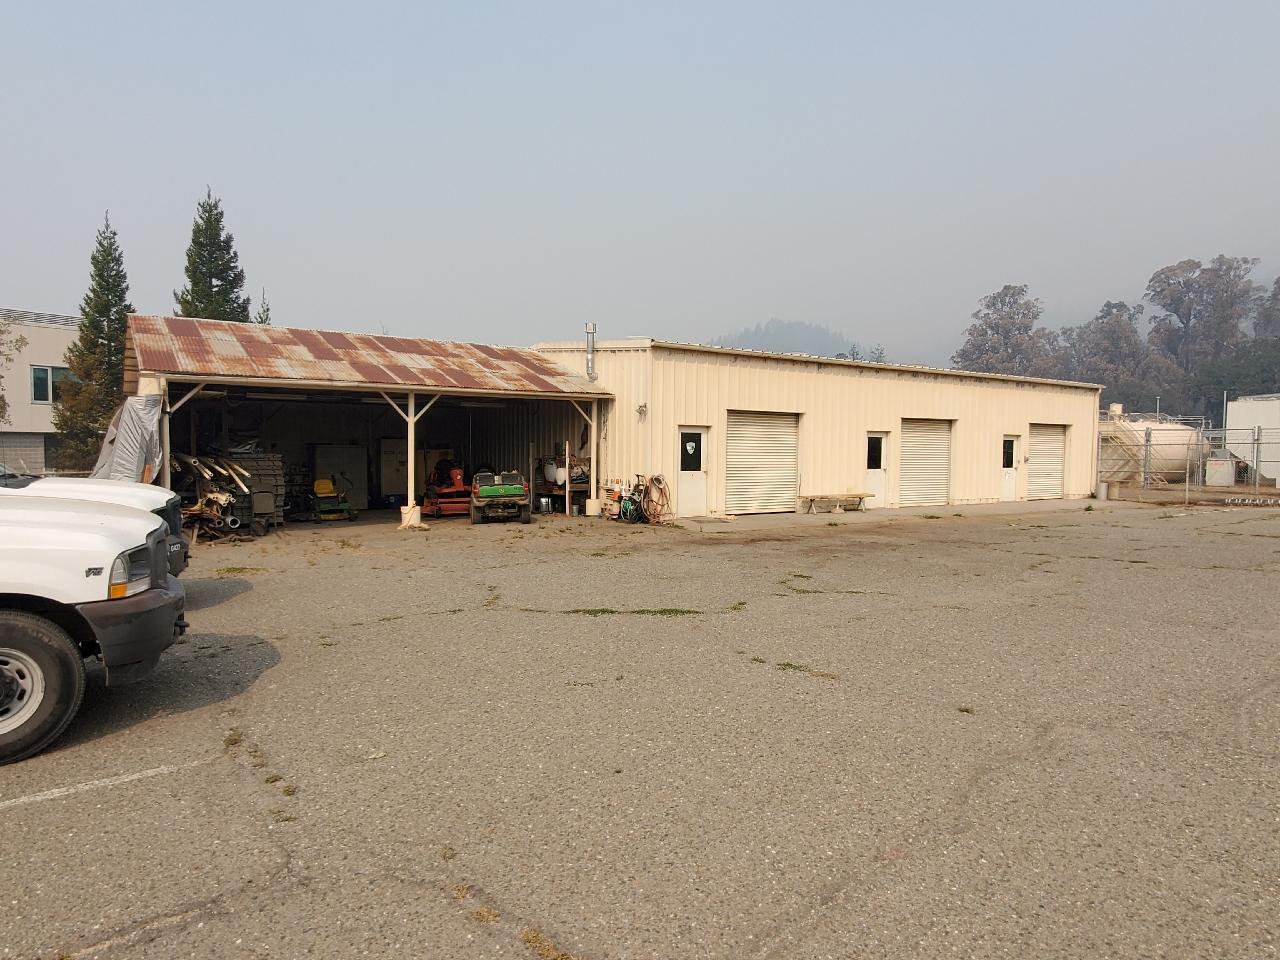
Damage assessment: no_damage